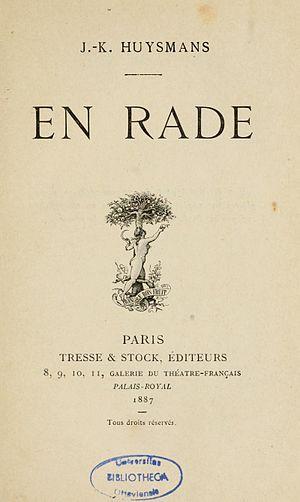
En rade est un roman de Joris-Karl Huysmans paru en 1887.